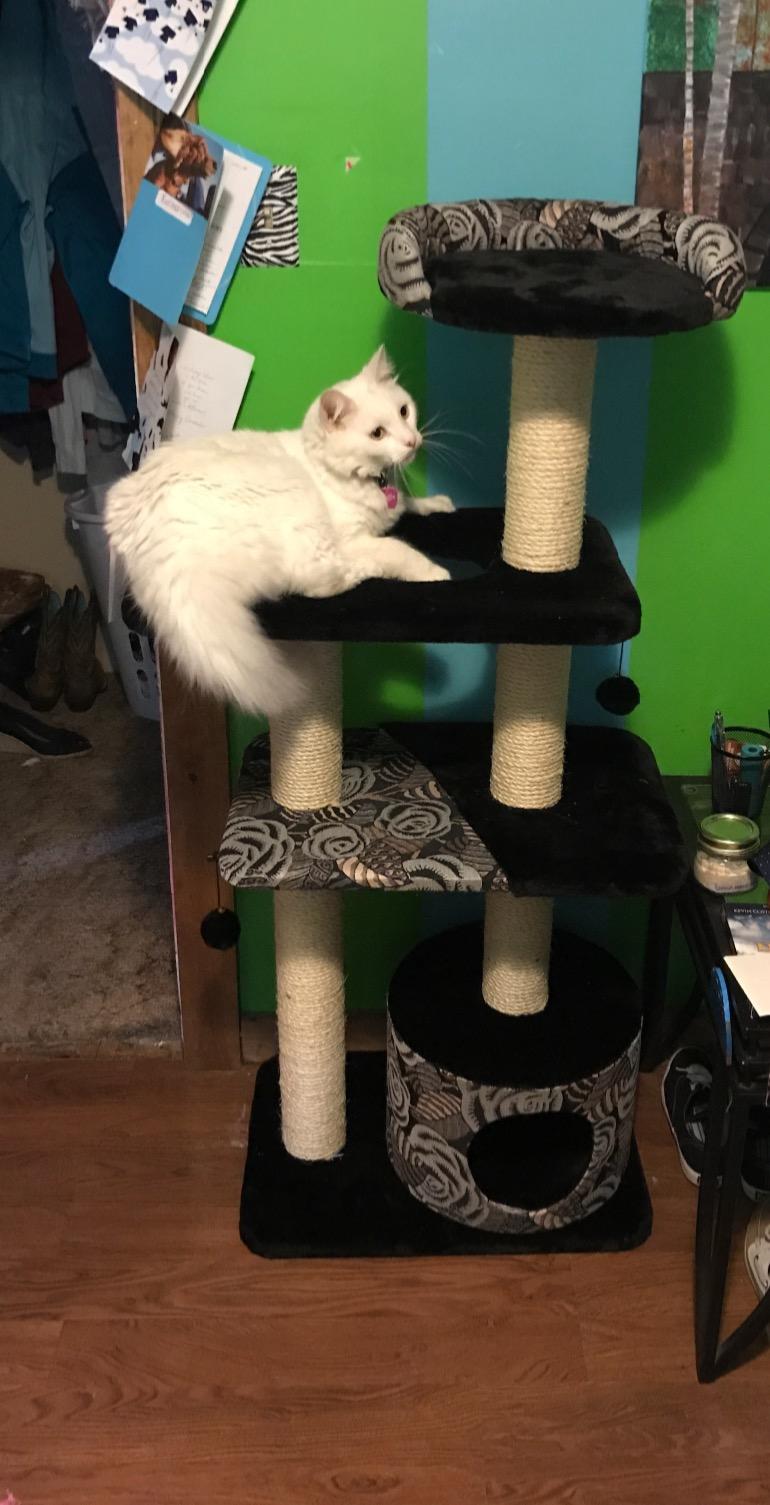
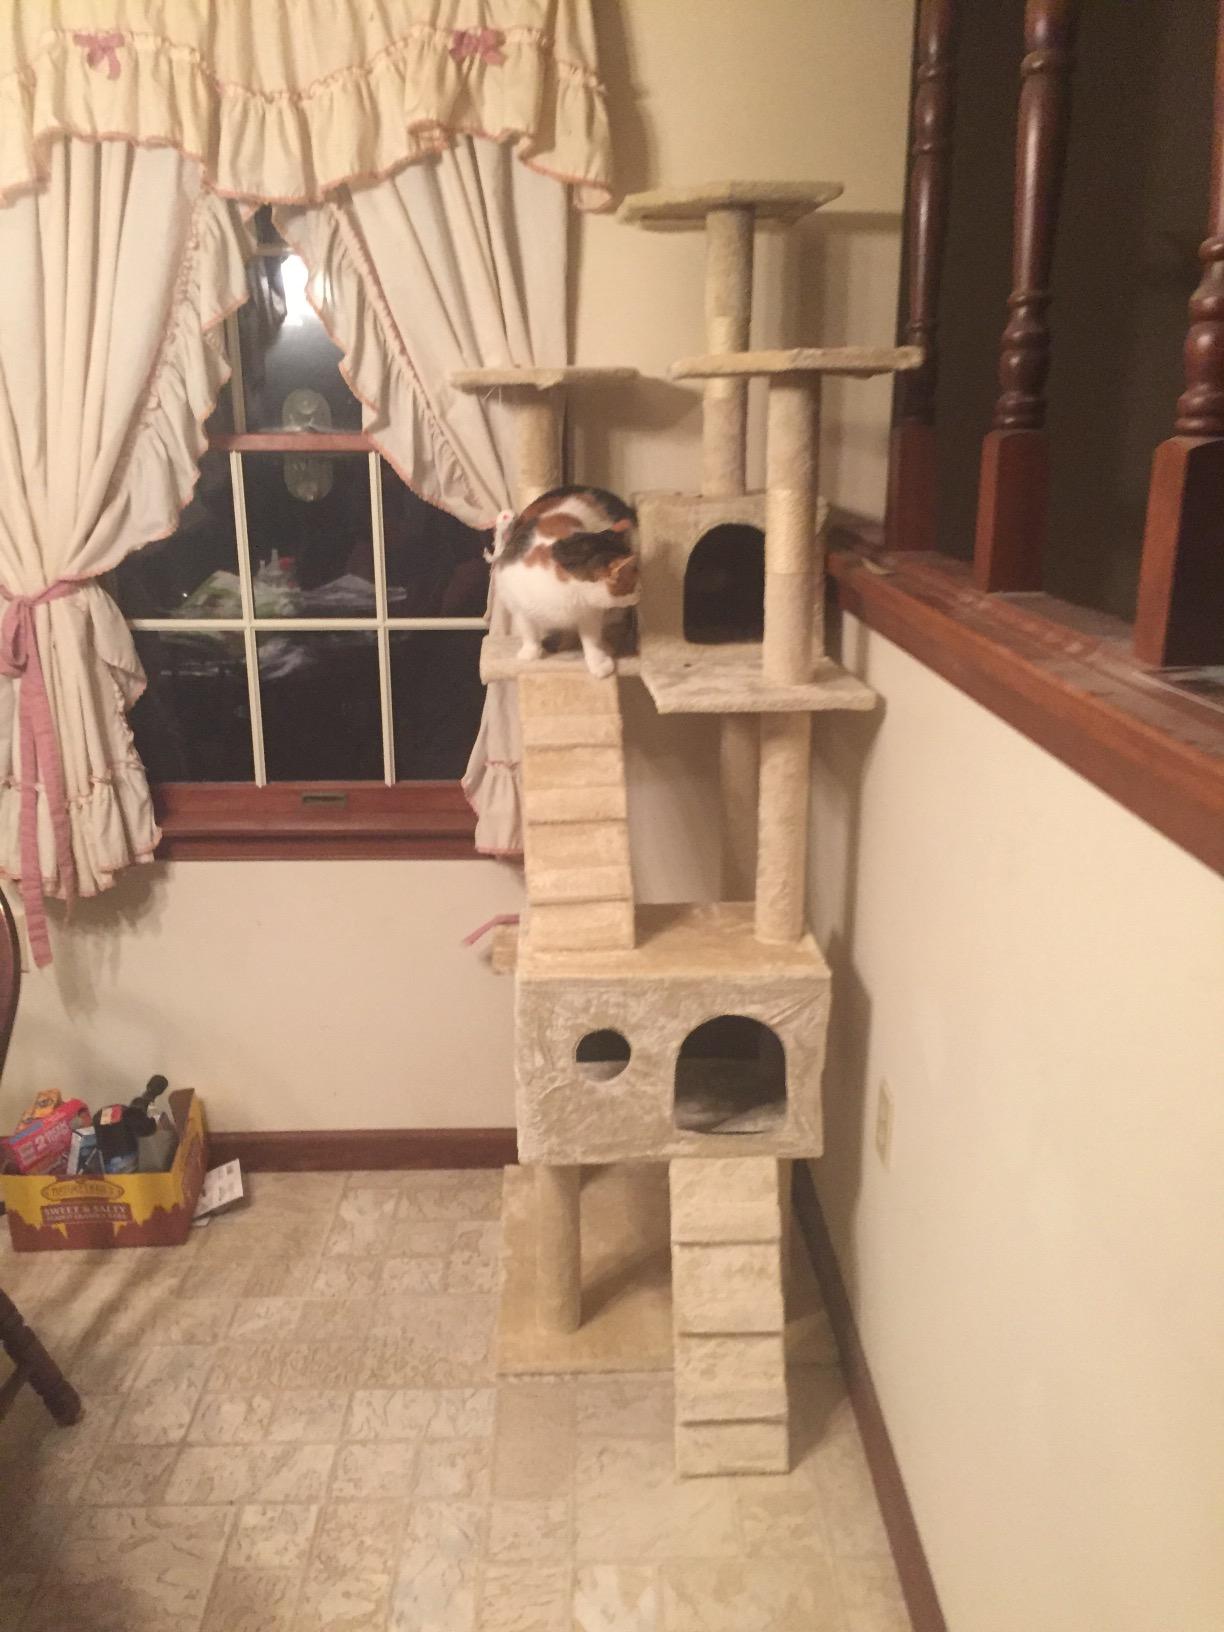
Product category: items_cat tree
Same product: no